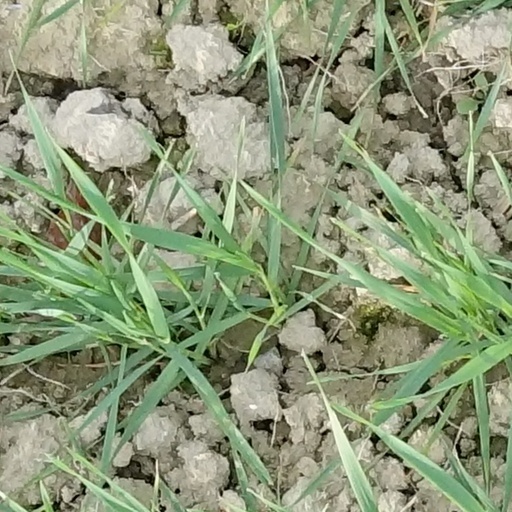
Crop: wheat